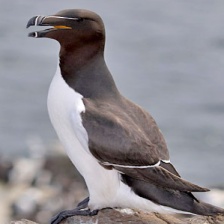
Species: RAZORBILL
Scientific name: ALCA TORDA